Gun Crazy: A Woman from Nowhere

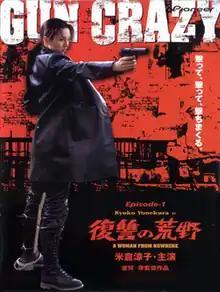

is a 2002 Japanese action film, which was directed by Atsushi Muroga. It starred Ryoko Yonekura and Shingo Tsurumi. It is part of the Girls with guns genre. The success of the film inspired "not a series of sequels, but a series of episodes, not much longer than an hour, featuring different casts, all released as direct-to-video."